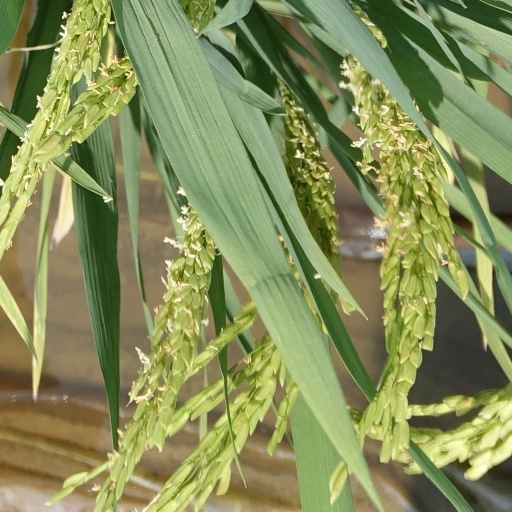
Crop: rice